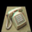
Label: telephone